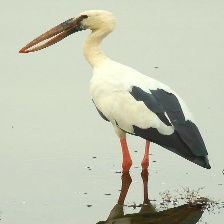
Species: ASIAN OPENBILL STORK
Scientific name: ANASTOMUS OSCITANS
ImageNet parent category: white_stork